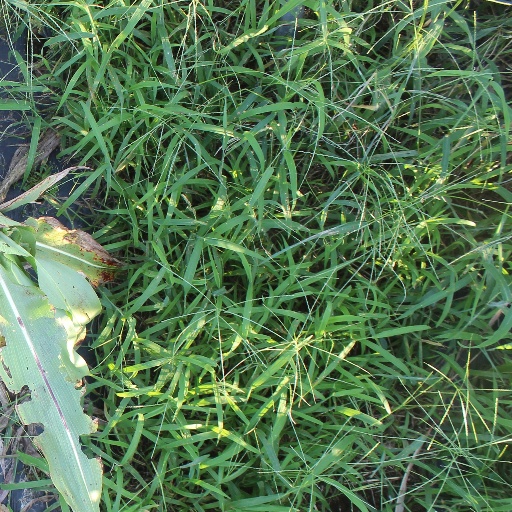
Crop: sorghum